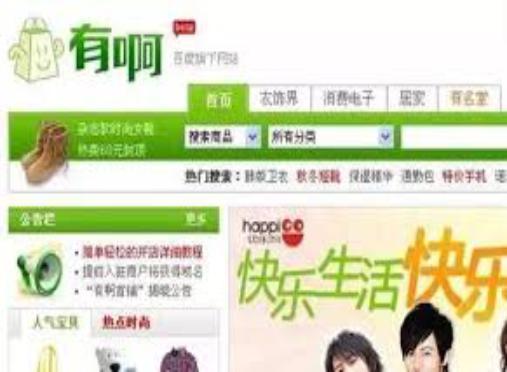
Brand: BaDuYoua
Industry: Others